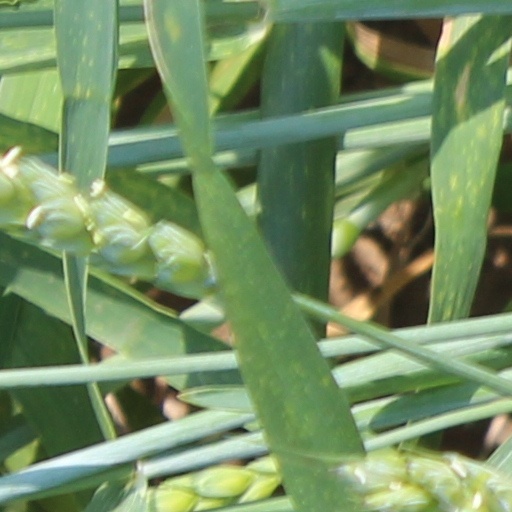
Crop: wheat